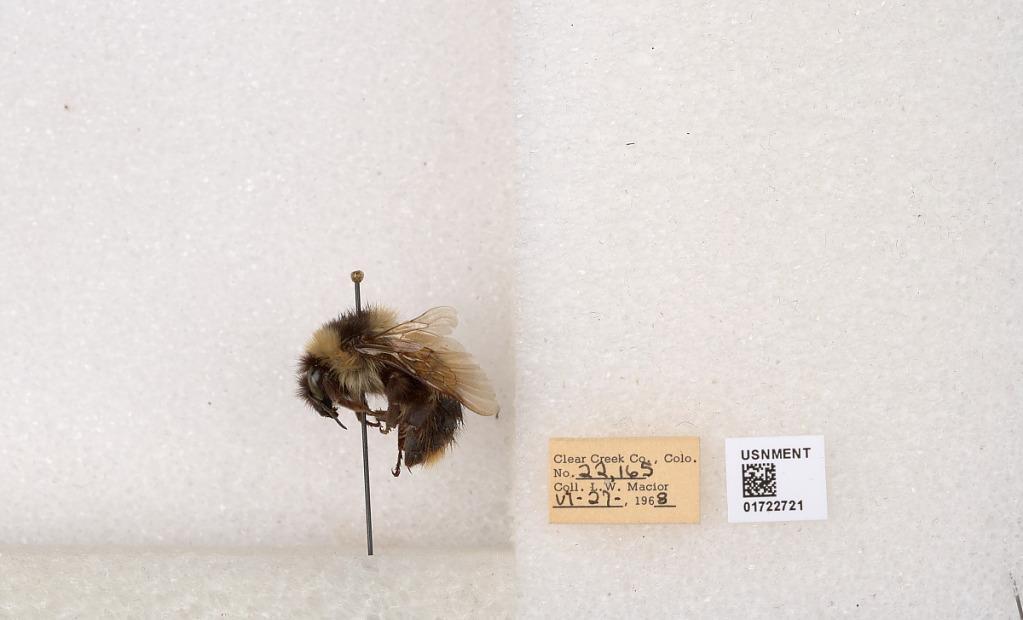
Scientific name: Bombus kirbyellus
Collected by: L. Macior
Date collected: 1968-6-27
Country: United States
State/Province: Colorado
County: Clear Creek
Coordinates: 39.6891, -105.644